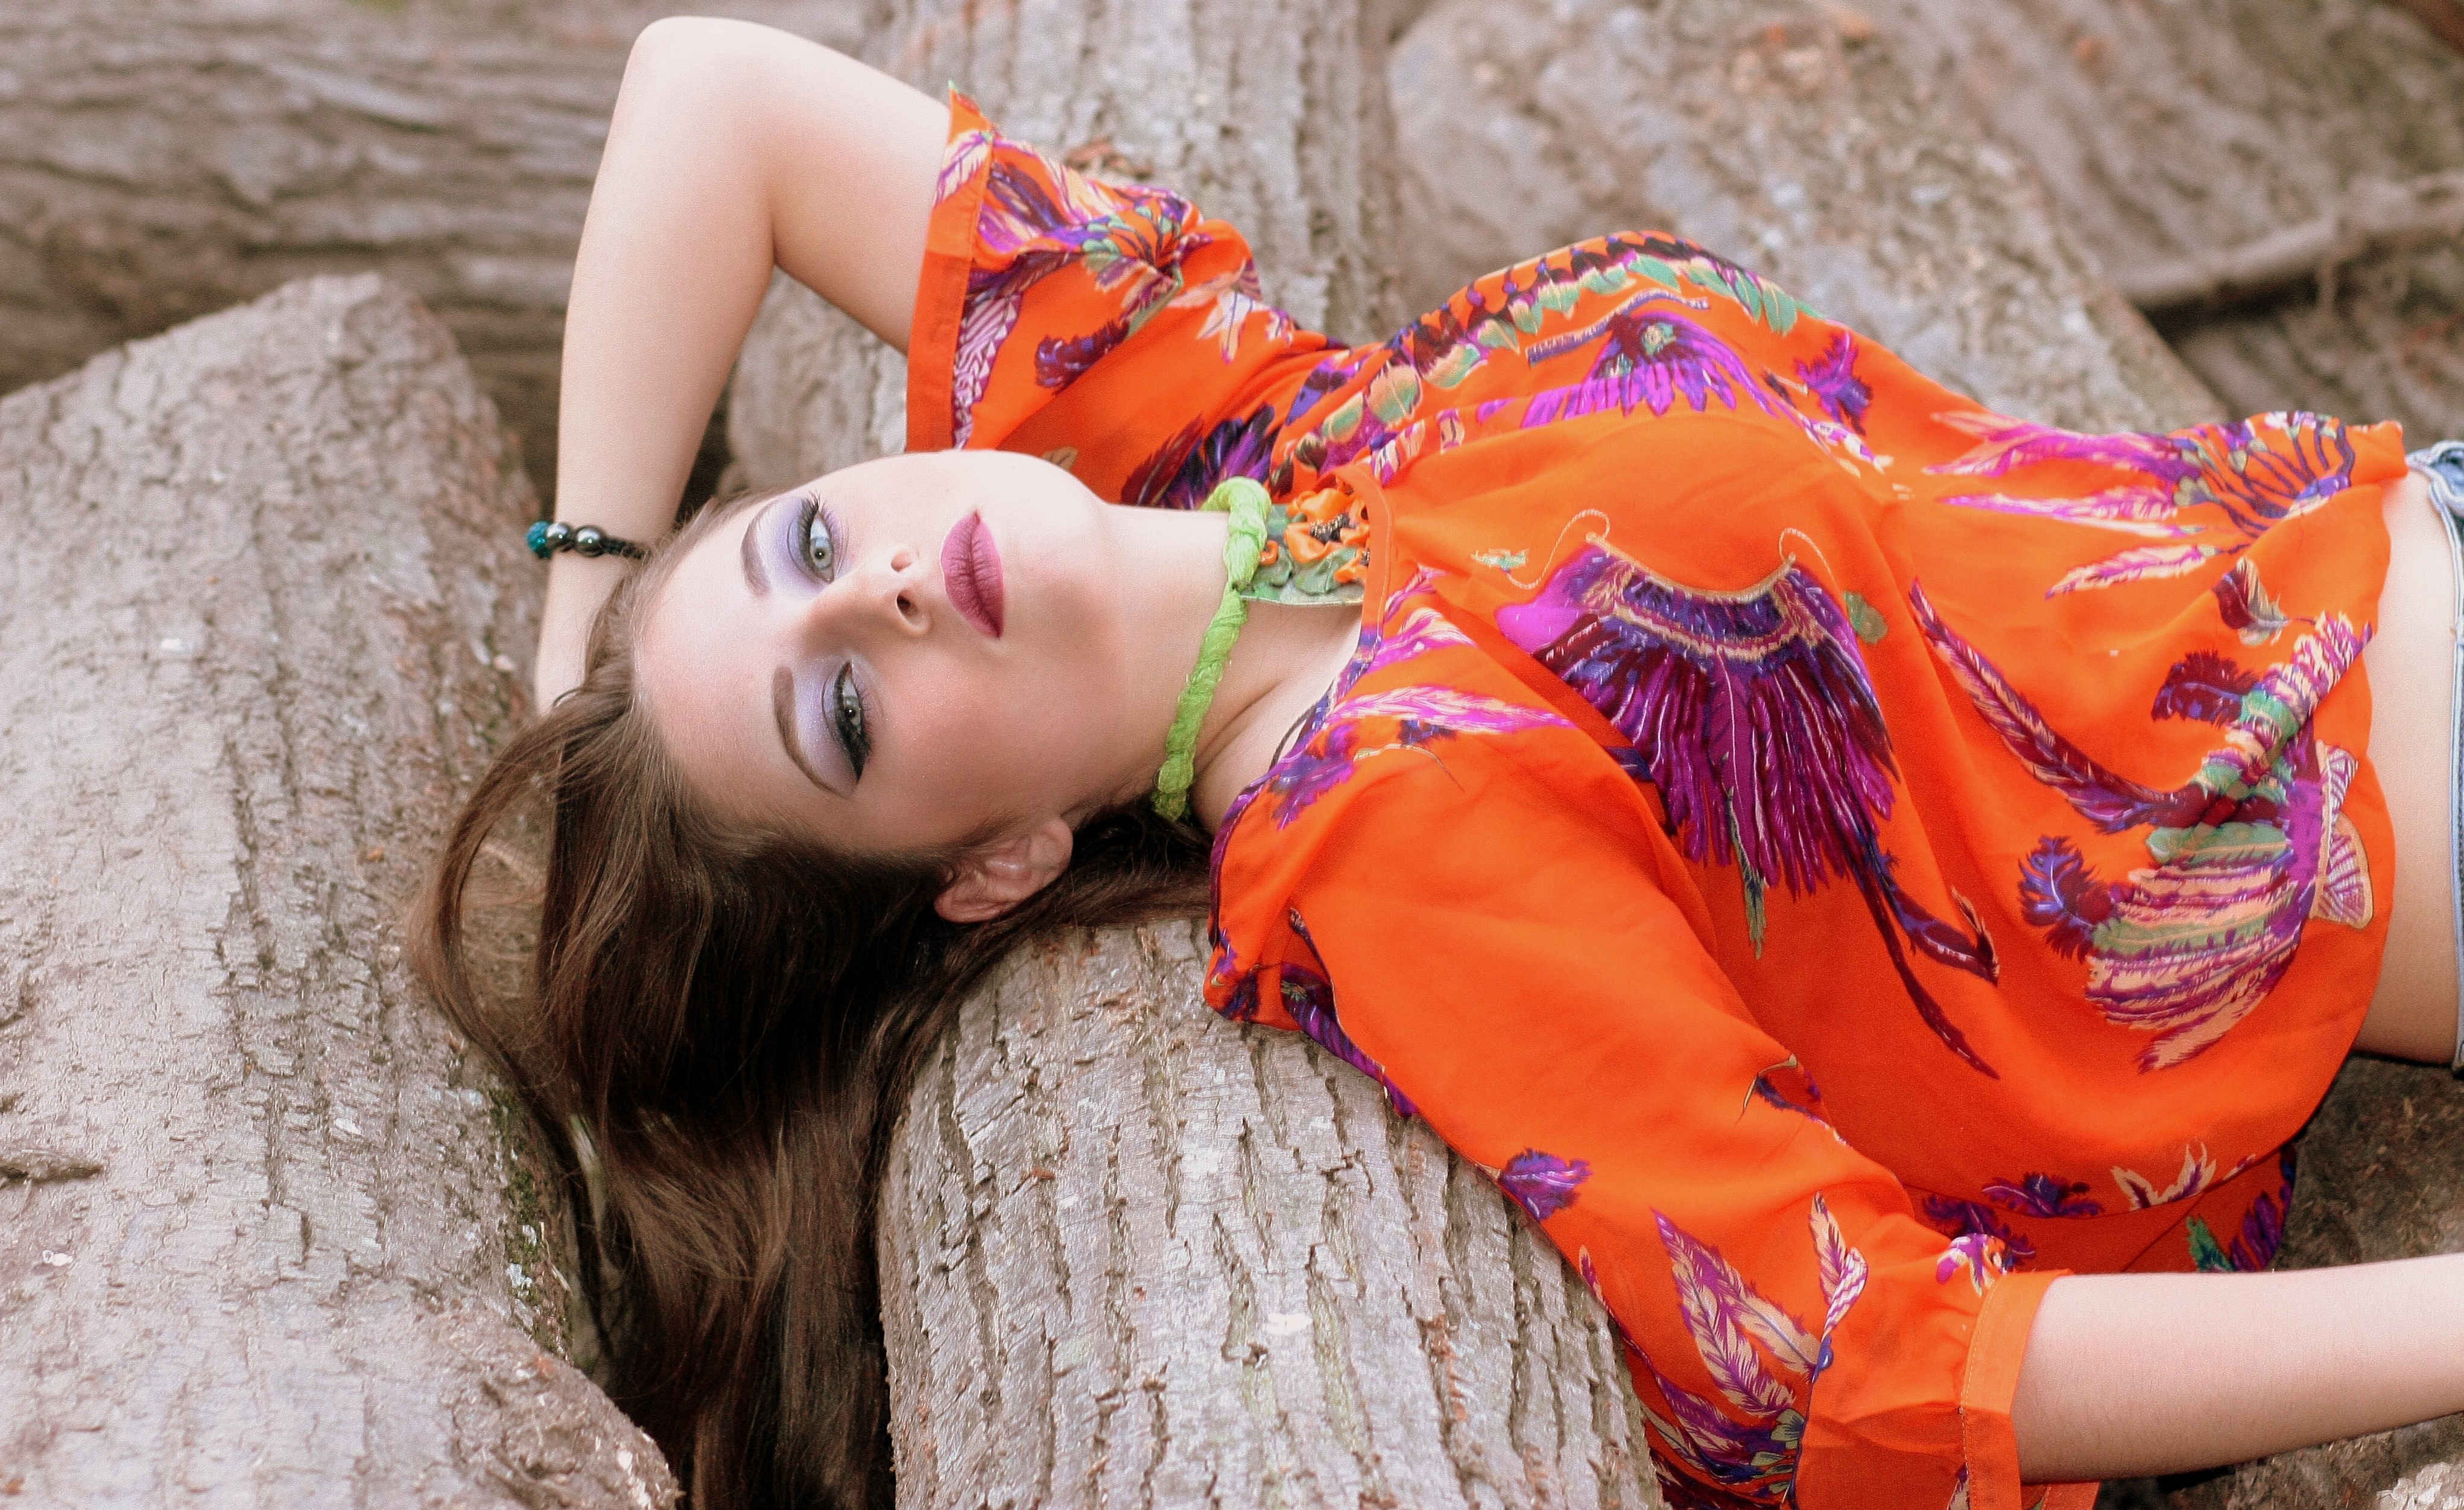
wood, girl, woman, photography, orange, model, spring, red, color, fashion, clothing, lady, human body, dress, loneliness, skin, beauty, timber, costume, blue eyes, photo shoot